Bliss (photograph)

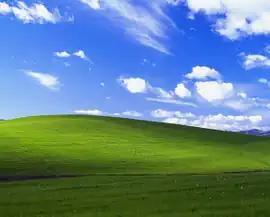
The "Bliss" wallpaper

Bliss, originally titled Bucolic Green Hills, is the default wallpaper of Microsoft's Windows XP operating system. It is a photograph of green rolling hills and daytime sky with cirrus clouds. Charles O'Rear, a former "National Geographic" photographer, took the photo in January 1996 near the Napa–Sonoma county line, California, after a phylloxera infestation forced vineyards to be cleared from the hill years prior. He used the Mamiya RZ67 camera and Fujifilm's Velvia film to create the photograph; O'Rear remarked that he did not enhance or manipulate the photograph.